Tsui Ping Estate

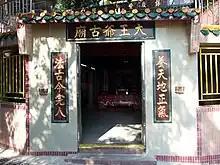
Tai Wong Ye Temple in Tsui Ping (South) Estate

A Tai Wong Ye Temple is located on the hill behind Tsui Ying House of Tsui Ping (South) Estate. The origin of the temple was a shrine located in present-day Lok Fu. It was relocated to make space for the building of the Lo Fu Ngam Resettlement Area in 1957. The new site was dedicated in 1963.